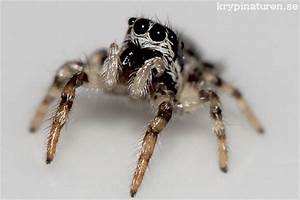
Label: spider